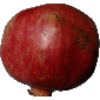
Label: pomegranate